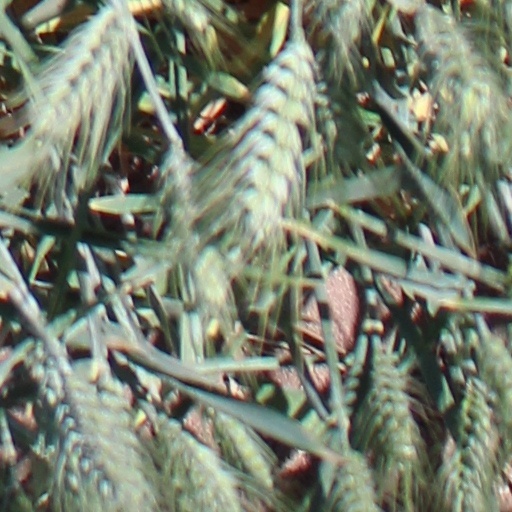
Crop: wheat